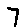
Label: 7